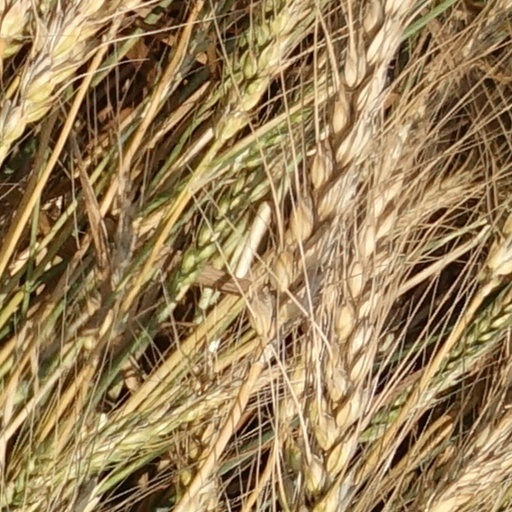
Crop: wheat